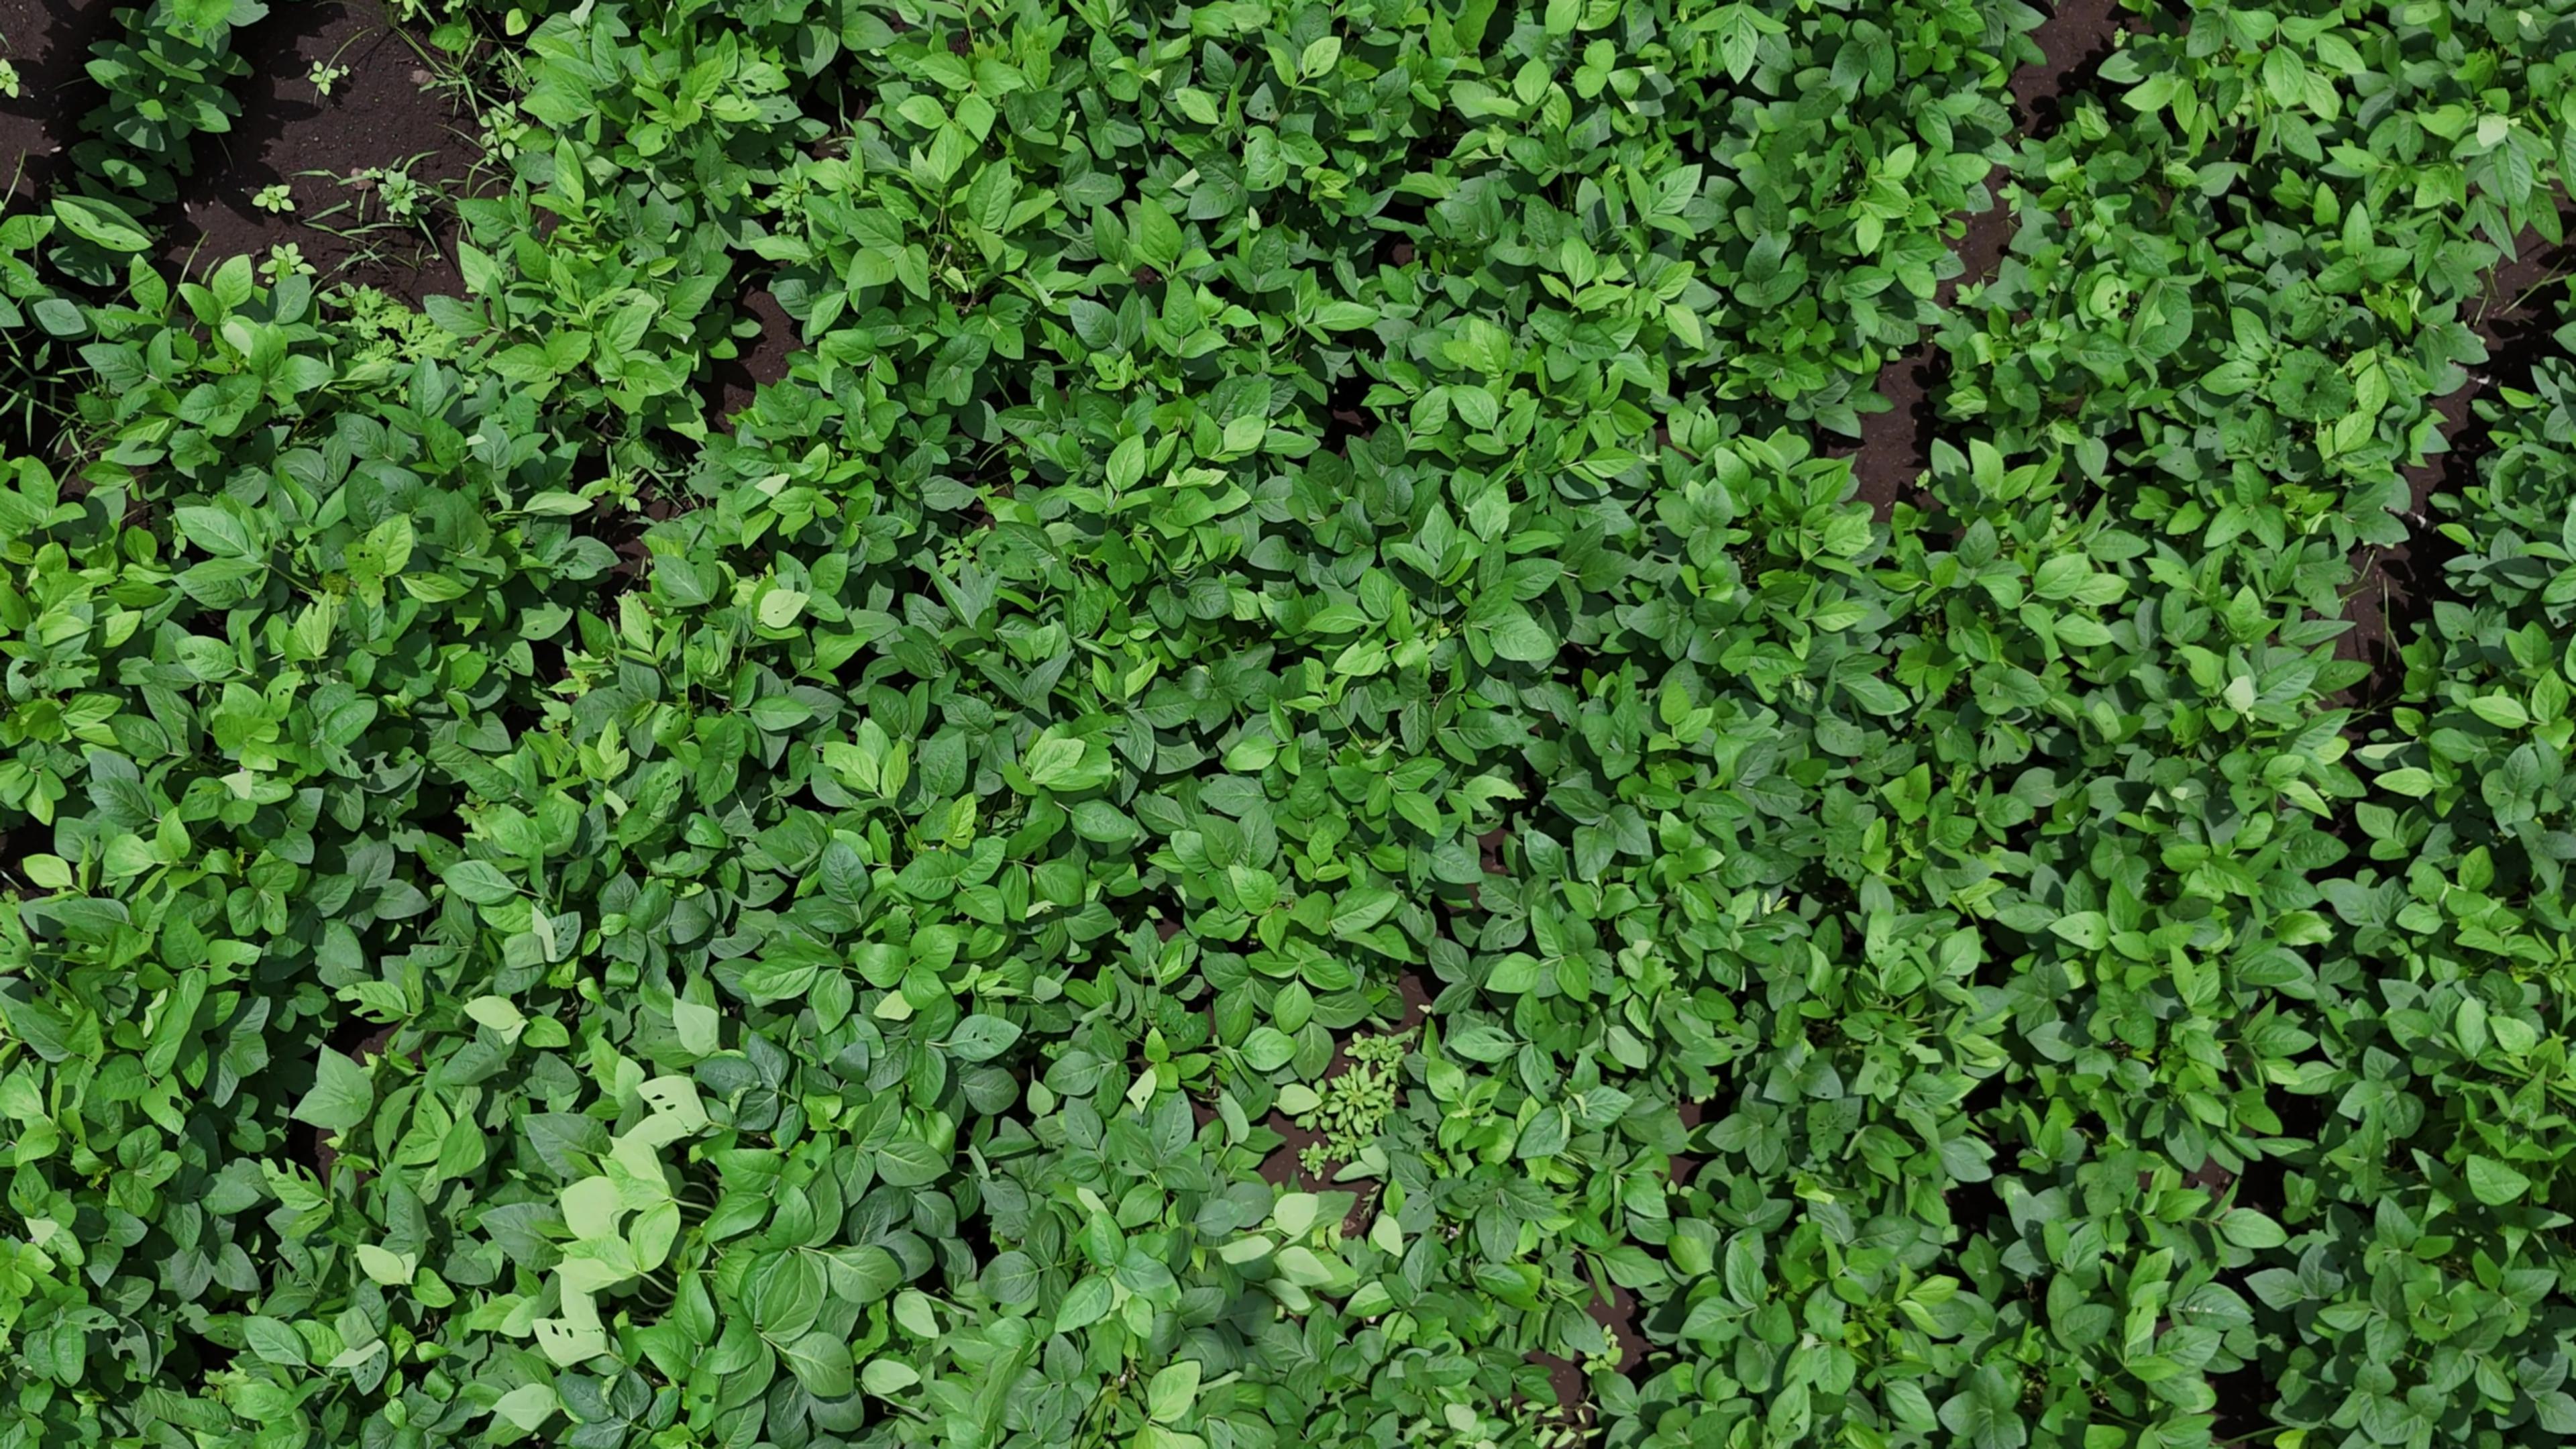
Label: Healthy